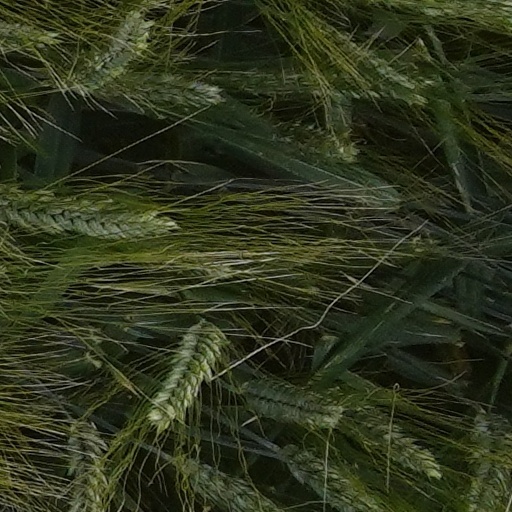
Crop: wheat